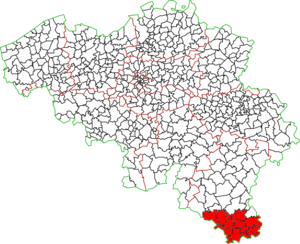
En rouge les communes dont au moins une partie fait partie du périmètre défini par le ministère fédéral de l'agriculture et dans lequel des cas de peste porcine africaine ont été recensés. Réalisé à partir du fichier https://commons.wikimedia.org/wiki/File:Belgium_administrative.svg
La peste porcine africaine ou PPA est une maladie animale qui touche les porcs, mais aussi les sangliers, les phacochères, les potamochères et les tiques, qui en sont le vecteur probable. La PPA est endémique dans le milieu naturel en Afrique subsaharienne, avec des cycles d'infection impliquant les tiques, les phacochères et les potamochères.